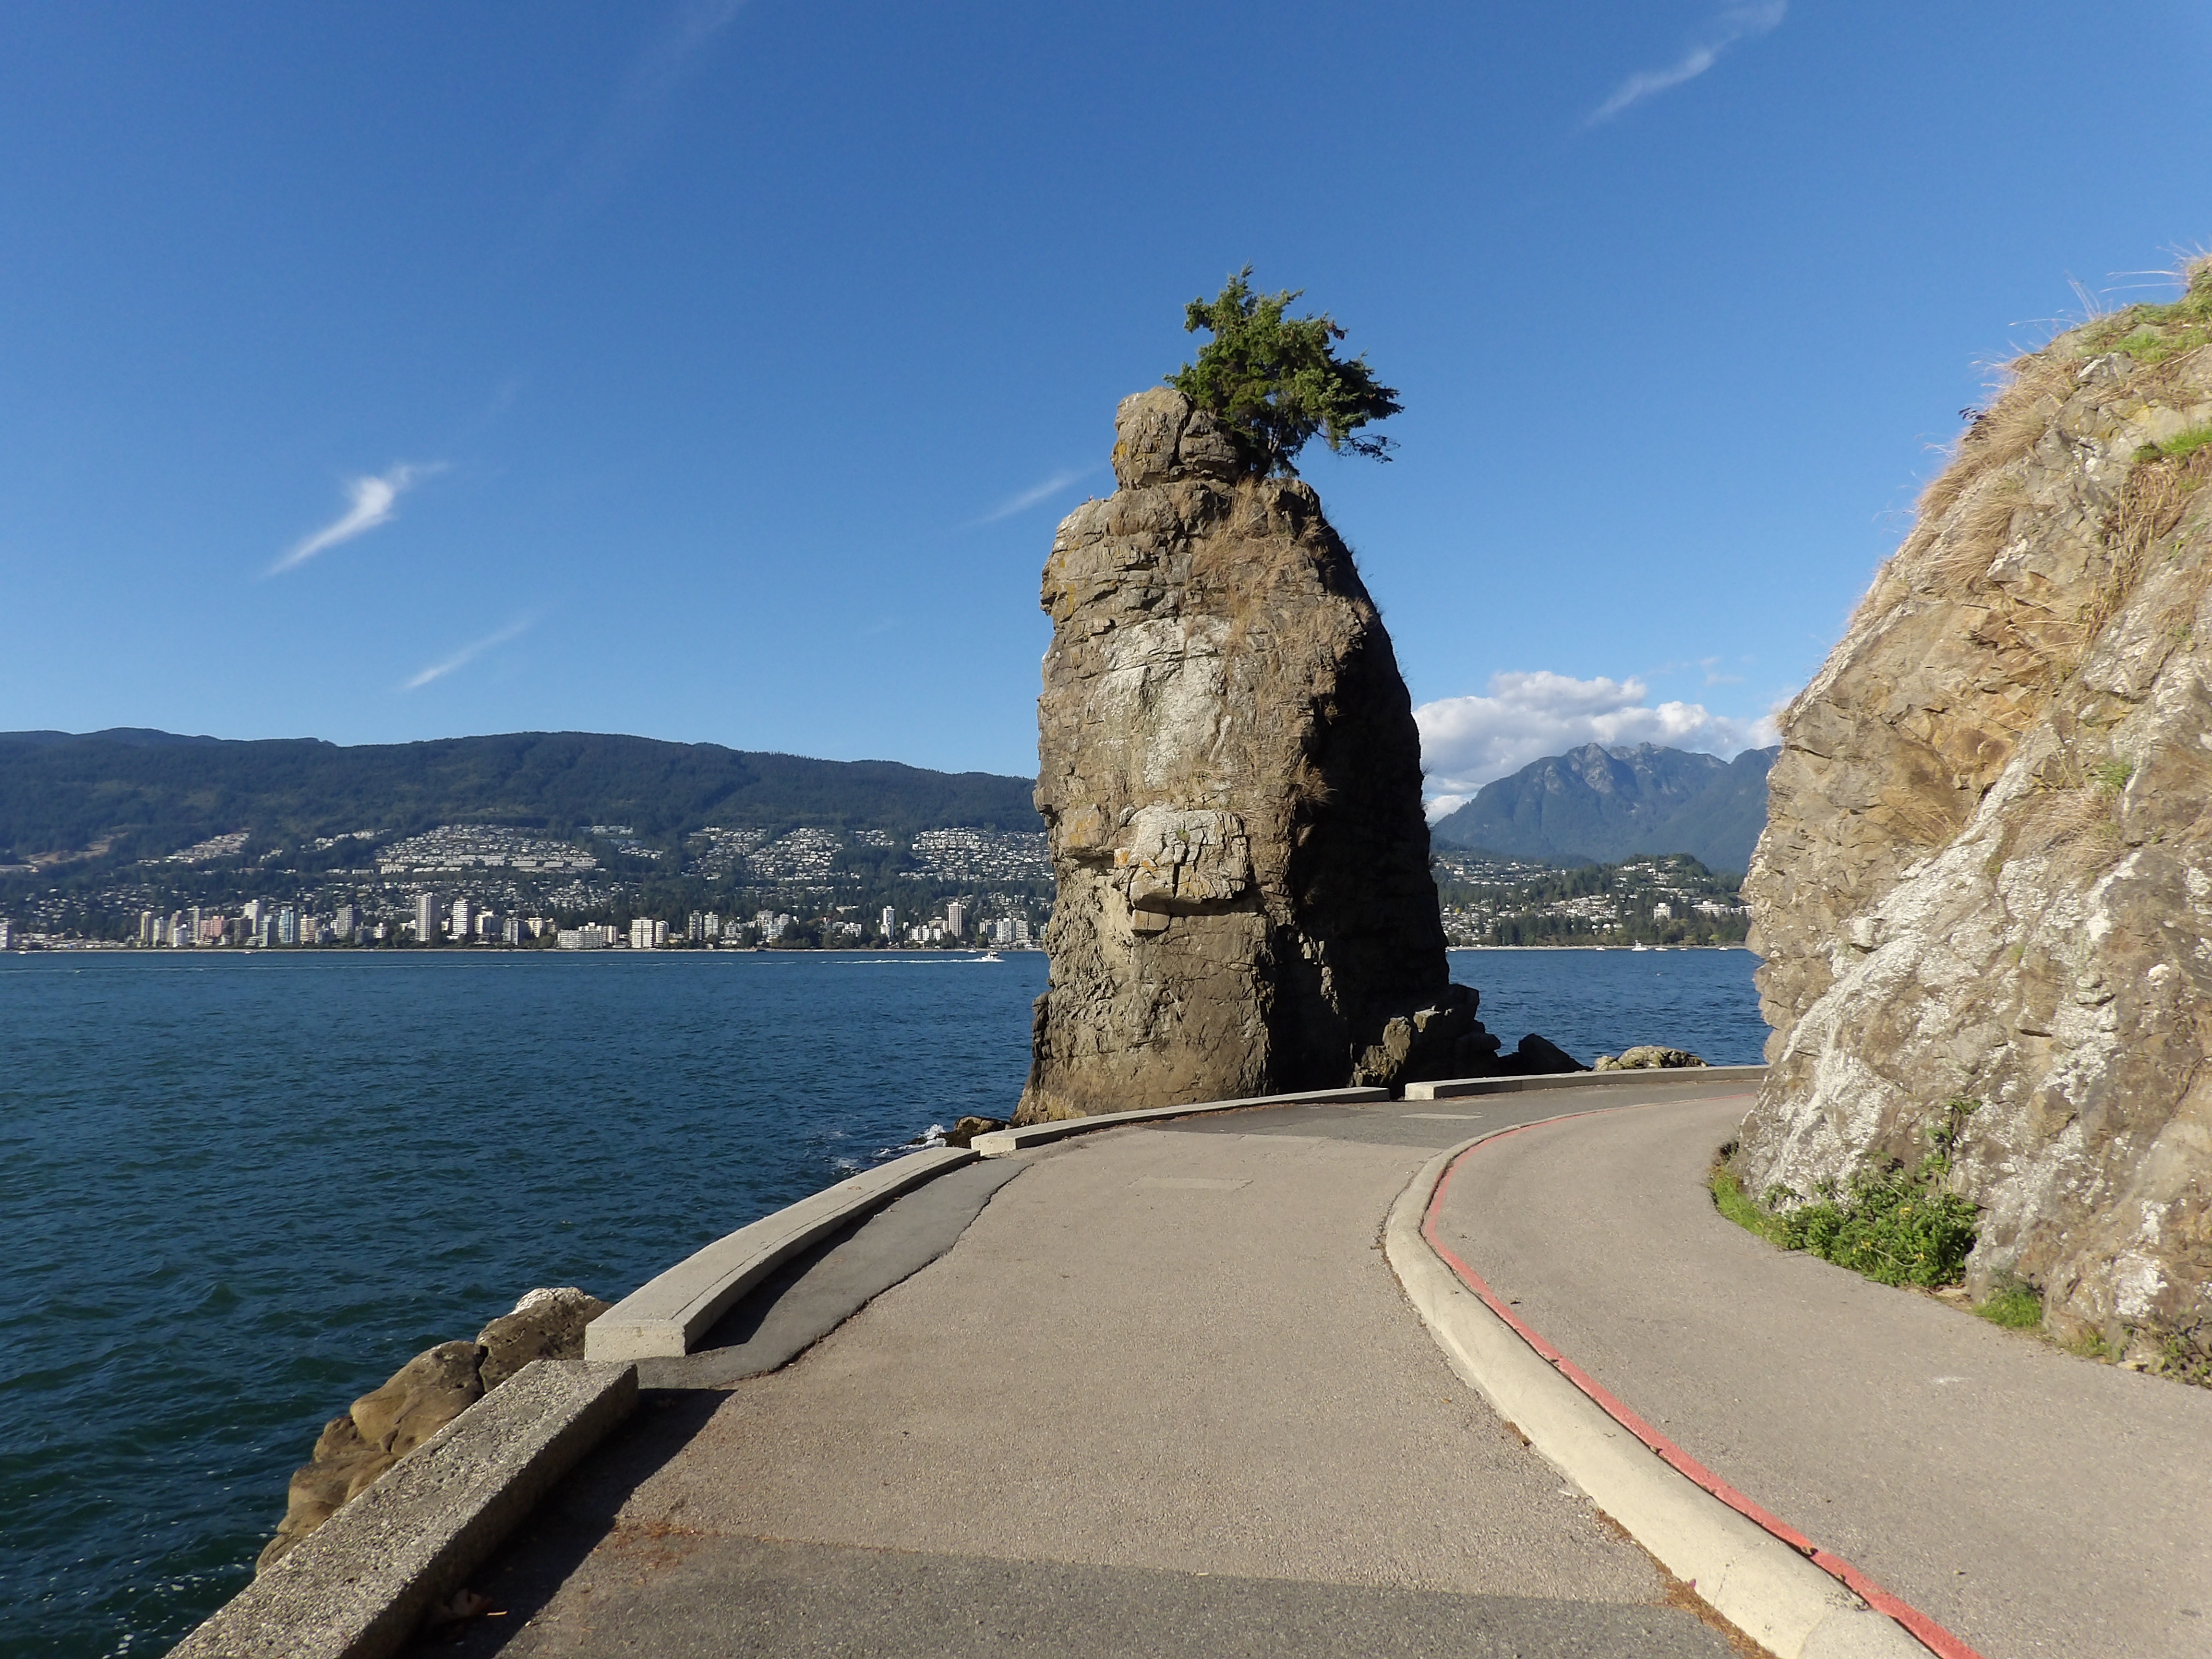
beach, sea, coast, rock, ocean, mountain, road, shore, vacation, cliff, cove, tower, vancouver, stanley park, bay, rock formation, terrain, rocks, cape, landform, sea wall